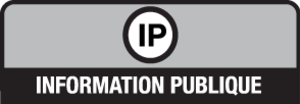
Logo de la Licence «
La notion de « donnée publique » couvre l’ensemble des données qui sont ou devraient être publiées ou tenues à disposition du public, et qui sont produites ou collectées par un État, une collectivité territoriale, un organe parapublic, dans le cadre de leurs activités de service public.
La Licence information publique librement réutilisable ou Licence IP est une licence libre, créée le 2 avril 2010, qui permet de réutiliser librement et gratuitement, commercialement ou non, une information diffusée par une institution publique française, à condition de respecter l'article 12 de la loi du 17 juillet 1978 qui impose que les données ne soient pas altérées, que leur sens ne soit pas dénaturé et que leurs sources et leur date de mise à jour soient mentionnées. Toutes les informations publiques françaises ne sont pas placées sous licence IP. Anne Fauconnier de l'Agence du patrimoine immatériel de l'État précise que cette licence Information Publique est et restera strictement réservée à certaines informations publiées par le Ministère de la Justice et des Libertés.